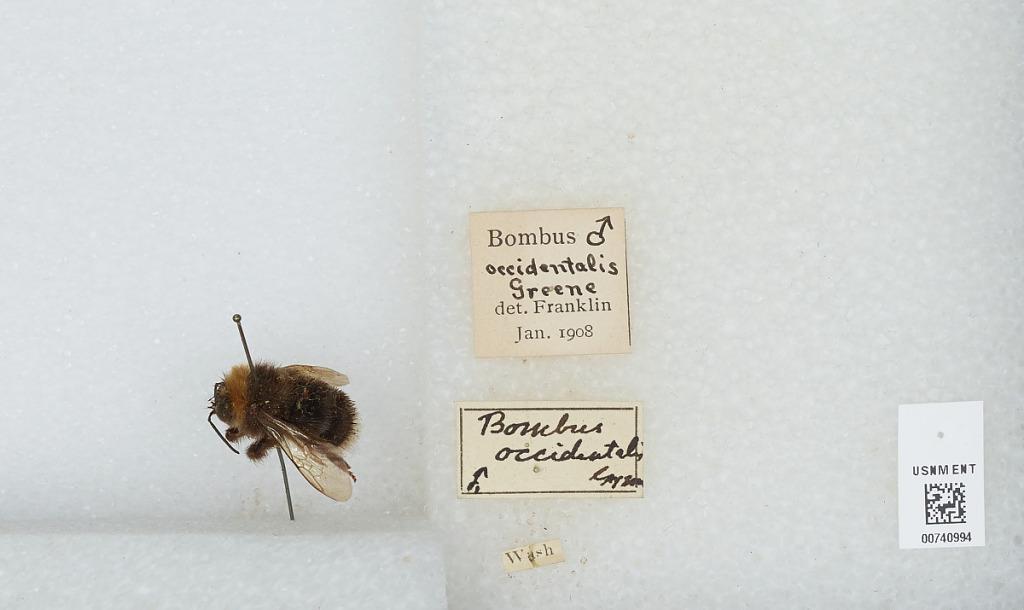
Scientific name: Bombus (Bombus) occidentalis Greene
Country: United States
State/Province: Washington
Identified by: Franklin